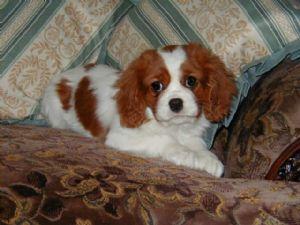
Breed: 207-n000026-Blenheim_spaniel